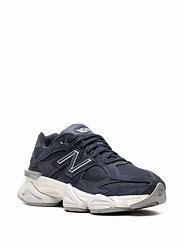
Brand: New
Model: Balance 90